Elasmosaurus

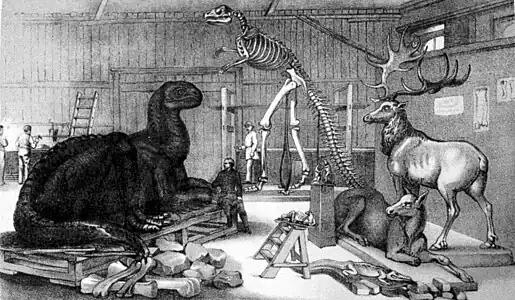
1869 drawing of Benjamin Waterhouse Hawkins' workshop in Central Park; the rounded shapes in the lower center left may be concretions that contained the now missing girdle fossils of the holotype

Fossils that may have belonged to the holotype were found by the American geologist Benjamin Franklin Mudge in 1871, but have probably been lost since. Additional plesiosaur fossils were recovered near the original locality in 1954, 1991, 1994, and 1998, including back vertebrae, ribs, gastralia (belly ribs), and gastroliths. As none of these elements overlap with those of the holotype specimen, in 2005 the American paleontologist Michael J. Everhart concluded they belonged to the same individual, and that the parts had been separated before burial of the carcass. He also noted that a small stone wedged in the neural canal of one of the tail vertebrae of the holotype may be a gastrolith, based on its polished appearance. In 2007 the Colombian paleontologists Leslie Noè and Marcela Gómez-Pérez expressed doubt that the additional elements belonged to the type specimen, or even to "Elasmosaurus", due to lack of evidence. They explained that elements missing from the holotype may have been lost to weathering or simply not collected, and that parts may have been lost or damaged during transportation or preparation. Gastroliths may also not have been recognized as such during collection, since such stones were not reported from a plesiosaur until ten years after.